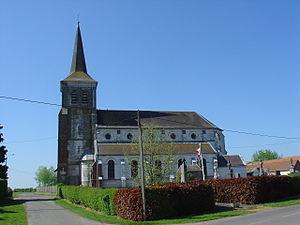
Église de Maisnil
Maisnil est une commune française située dans le département du Pas-de-Calais en région Hauts-de-France.